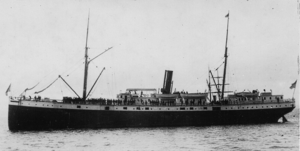
Un vaisseau fantôme est un navire maudit qui, selon une légende, est condamné à errer sur les océans, conduit par un équipage de squelettes et de fantômes, tel le légendaire Hollandais volant. Il peut aussi s'agir de l'apparition spectrale d'un navire disparu ou naufragé dans des circonstances particulièrement tragiques.